List of flexible-fuel vehicles by car manufacturer

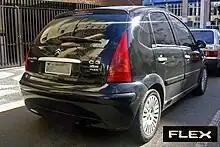
Citroën C3 flexible-fuel (Brazilian version),

Citroën offers the following FFV (E85) models (at least in Sweden, Benelux, France and Switzerland):